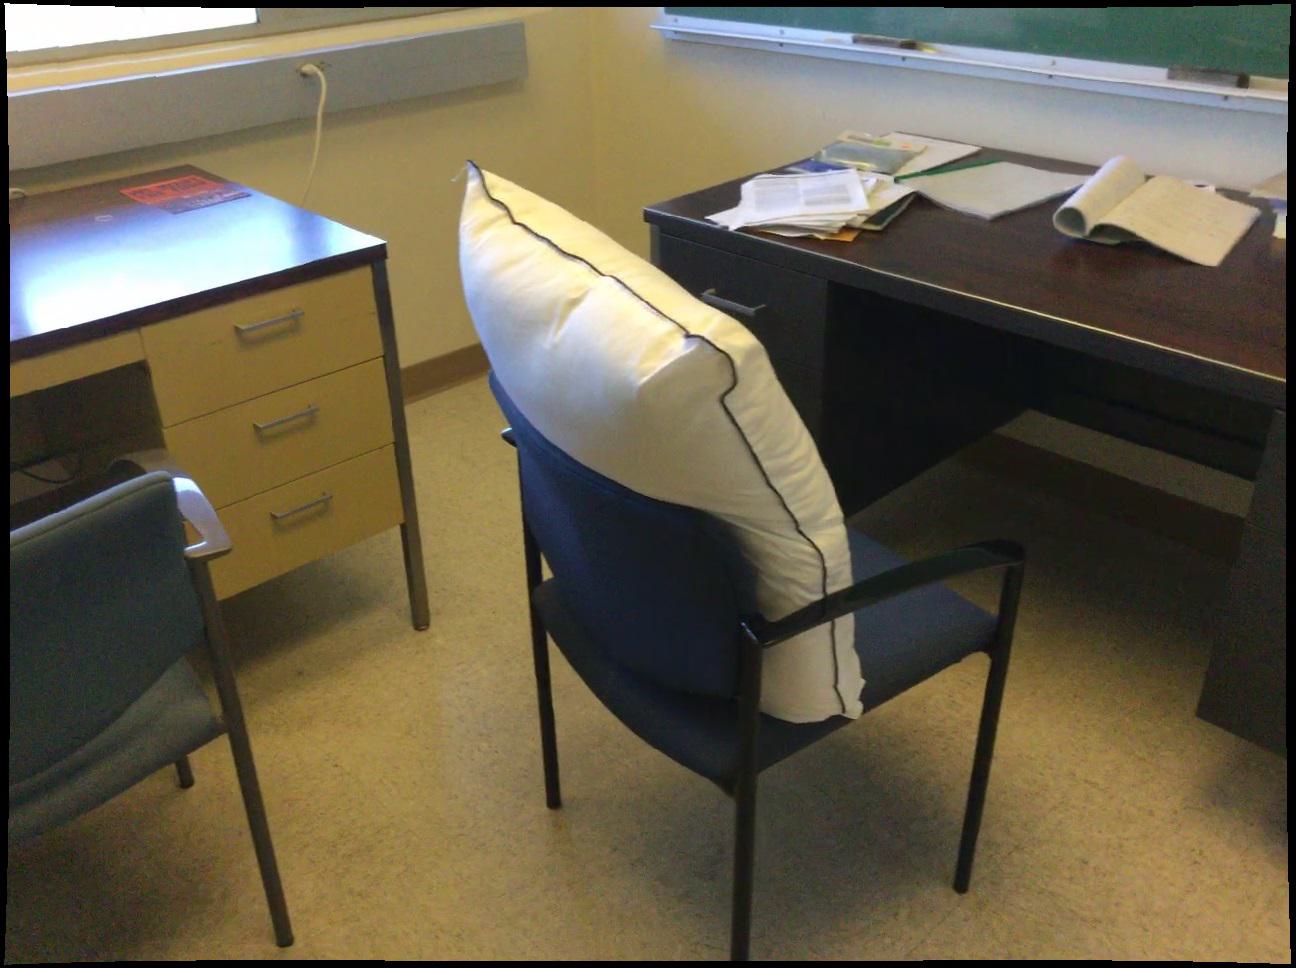
Question: Is the pillow in front of the blackboard from the second object's perspective? Final answer should be yes or no.
Answer: Yes